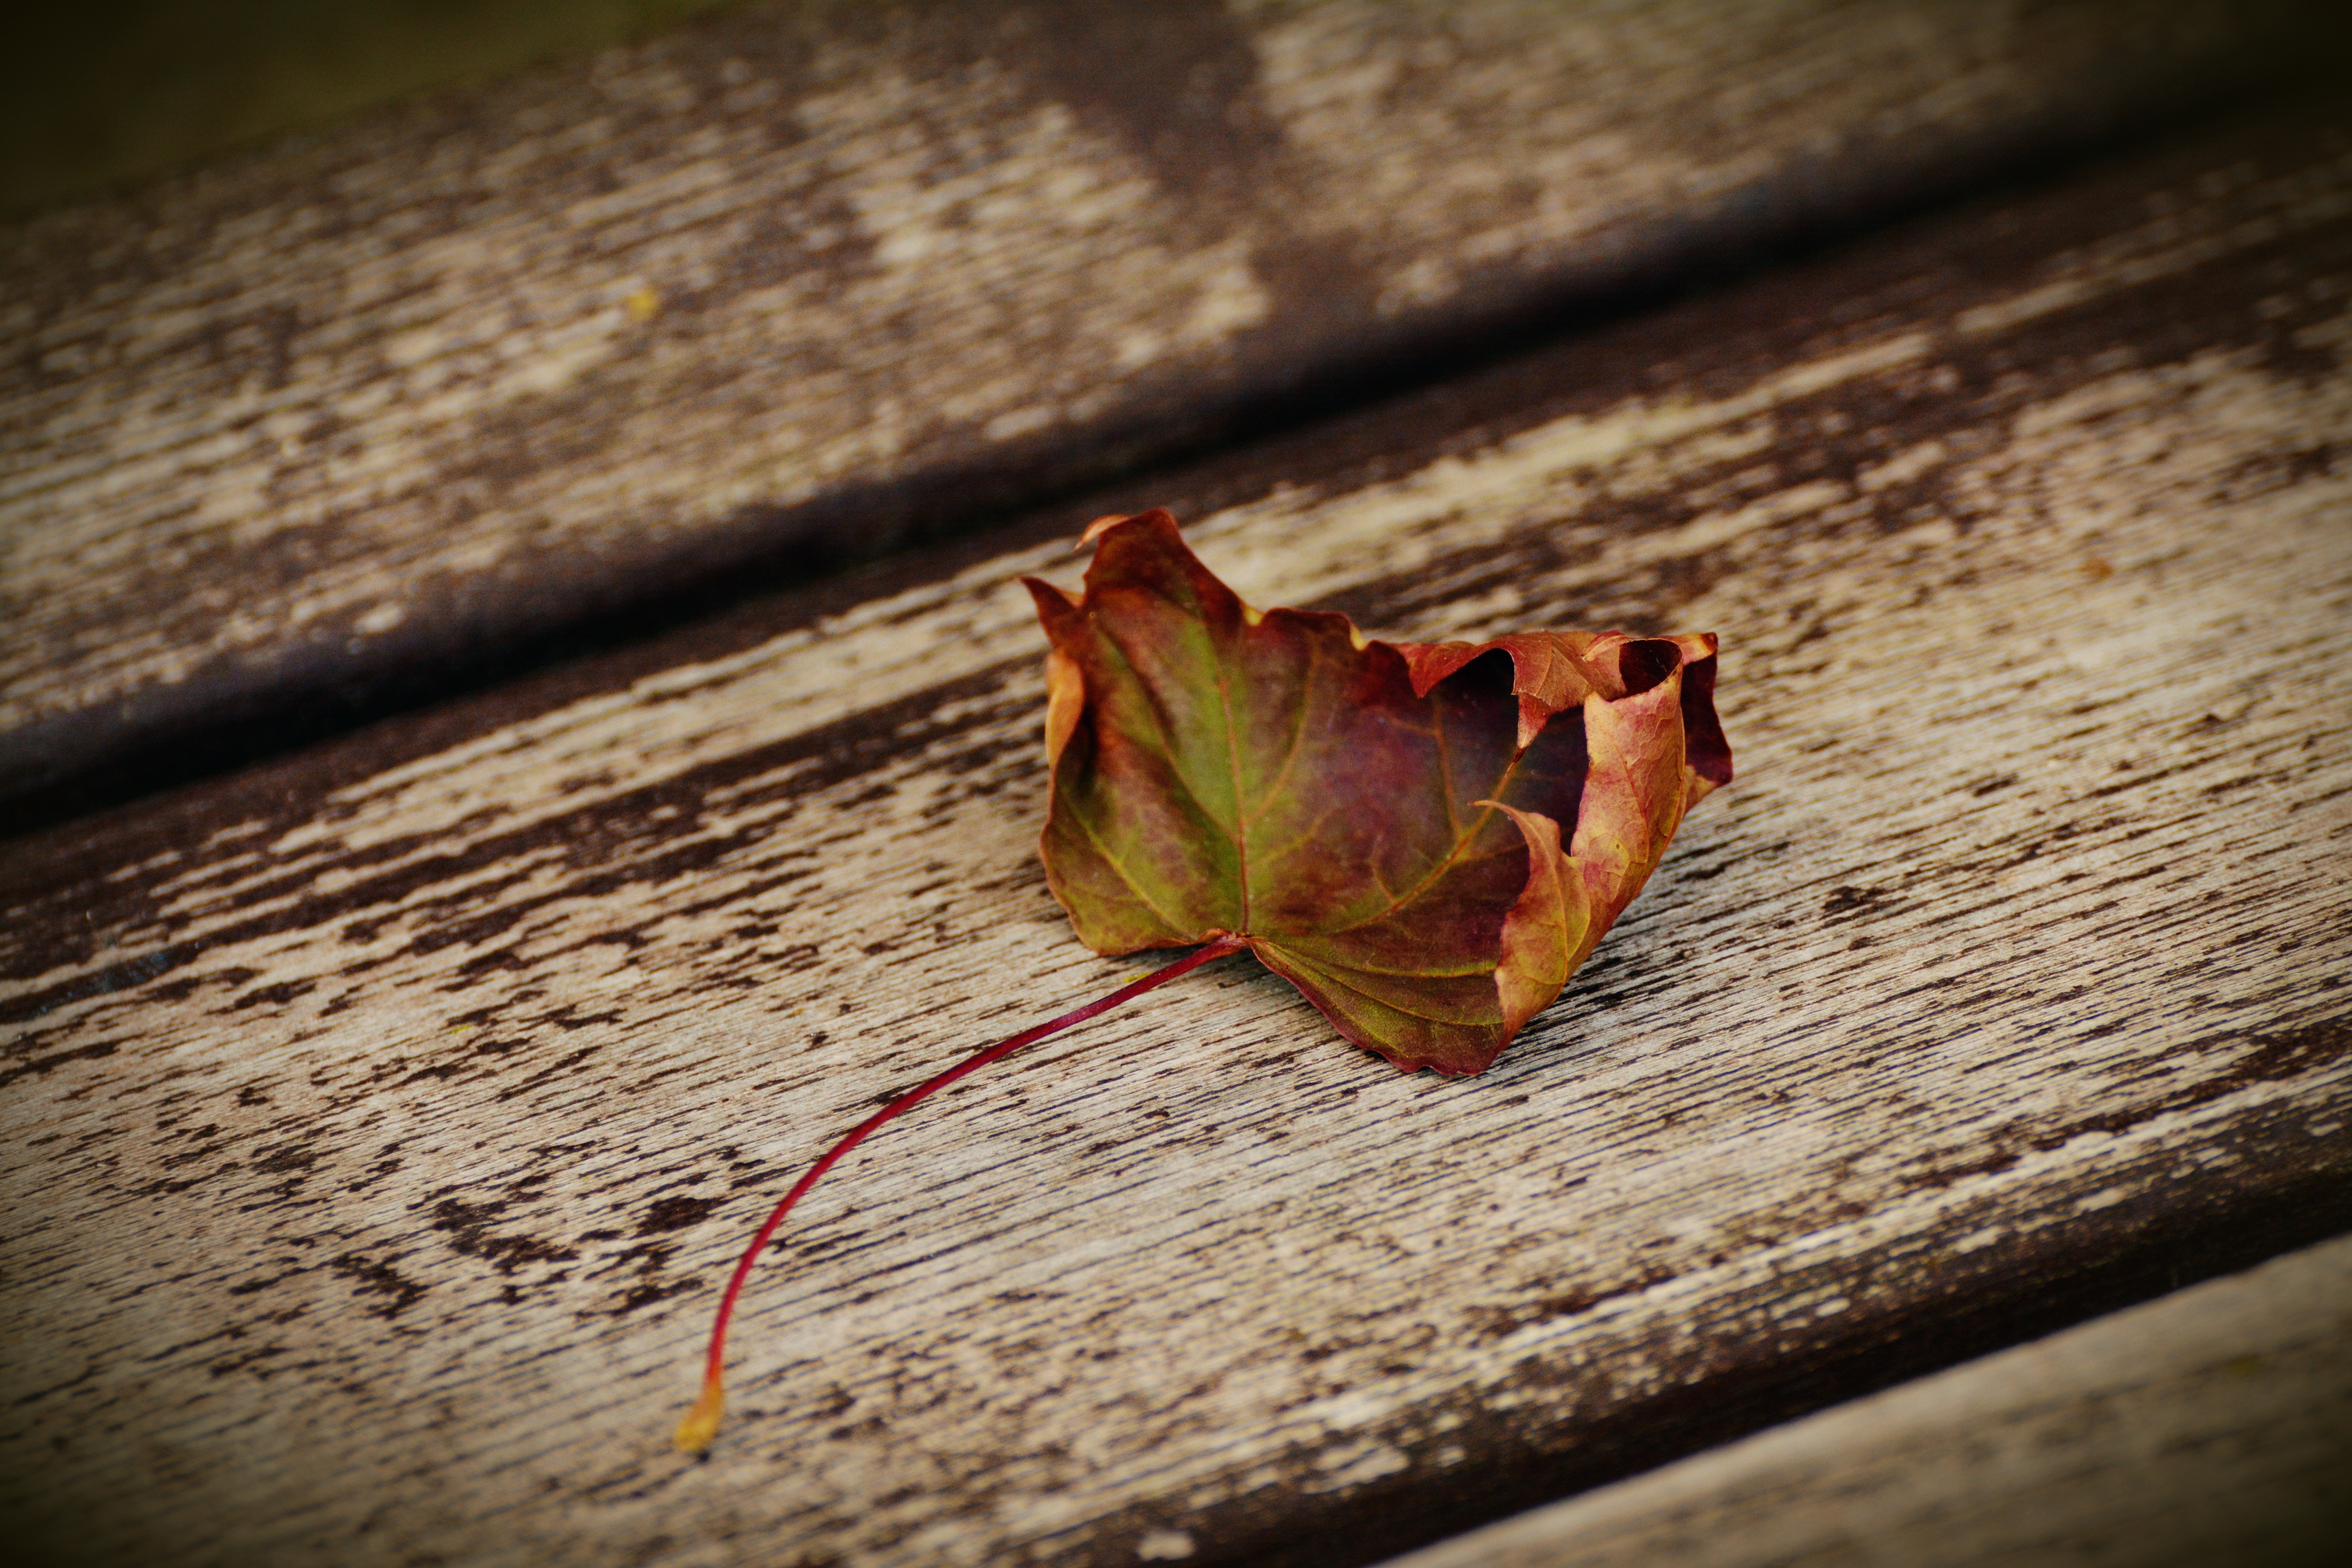
hand, tree, nature, branch, plant, wood, photography, leaf, flower, petal, dry, spring, green, red, color, autumn, yellow, flora, season, close up, transience, withered, shape, autumn leaf, autumn colours, mourning, farewell, macro photography